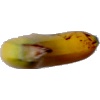
Label: banana_lady_finger